Henrik Rödl

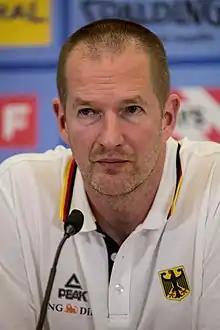
Rödl as the head coach of Germany, 2017

Henrik Markus Rödl (born 4 March 1969) is a German professional basketball coach and former player, who served as head coach for Taoyuan Taiwan Beer Leopards of the Taiwan Professional Basketball League (TPBL). He played college basketball in the US for coach Dean Smith at the University of North Carolina. Born in Offenbach am Main, Hesse, he has been credited for his role in bringing other European players, including fellow German Ademola Okulaja, into the North Carolina basketball program.